National Indoor Athletics Centre

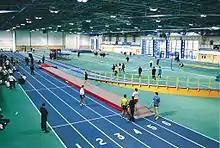
Inside the National Indoor Athletics Centre

The athletic center opened in January 2011 by First Minister Carwyn Jones and Wales football manager Gary Speed, with a Sport and Exercise Medicine Centre that provides facilities for students, athletes and the wider public.